Luxor Las Vegas

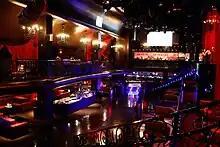
LAX club interior

Upon its opening, Luxor included the Karnak Lake, located in between the sphinx and obelisk. More than 100 computer-controlled fountains would spray water up from the lake by day, and as part of a free nightly show in which lasers shot out from the eyes of the sphinx. The lasers would project Egyptian imagery onto a high water screen formed by the fountains. The show was meant, but ultimately failed, to rival a popular Strip attraction, the volcano at the Mirage resort. At the end of 1995, the Federal Aviation Administration ordered a shutdown of all laser light shows within of McCarran International Airport, putting an end to the Karnak Lake attraction.